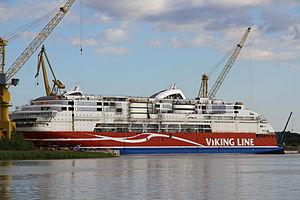
Un ferry, ferry-boat, transbordeur, traversier est un bateau ayant pour fonction principale de transporter des véhicules routiers ou ferroviaires avec leur chargement et leurs passagers dans des traversées maritimes.